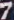
Number: 7